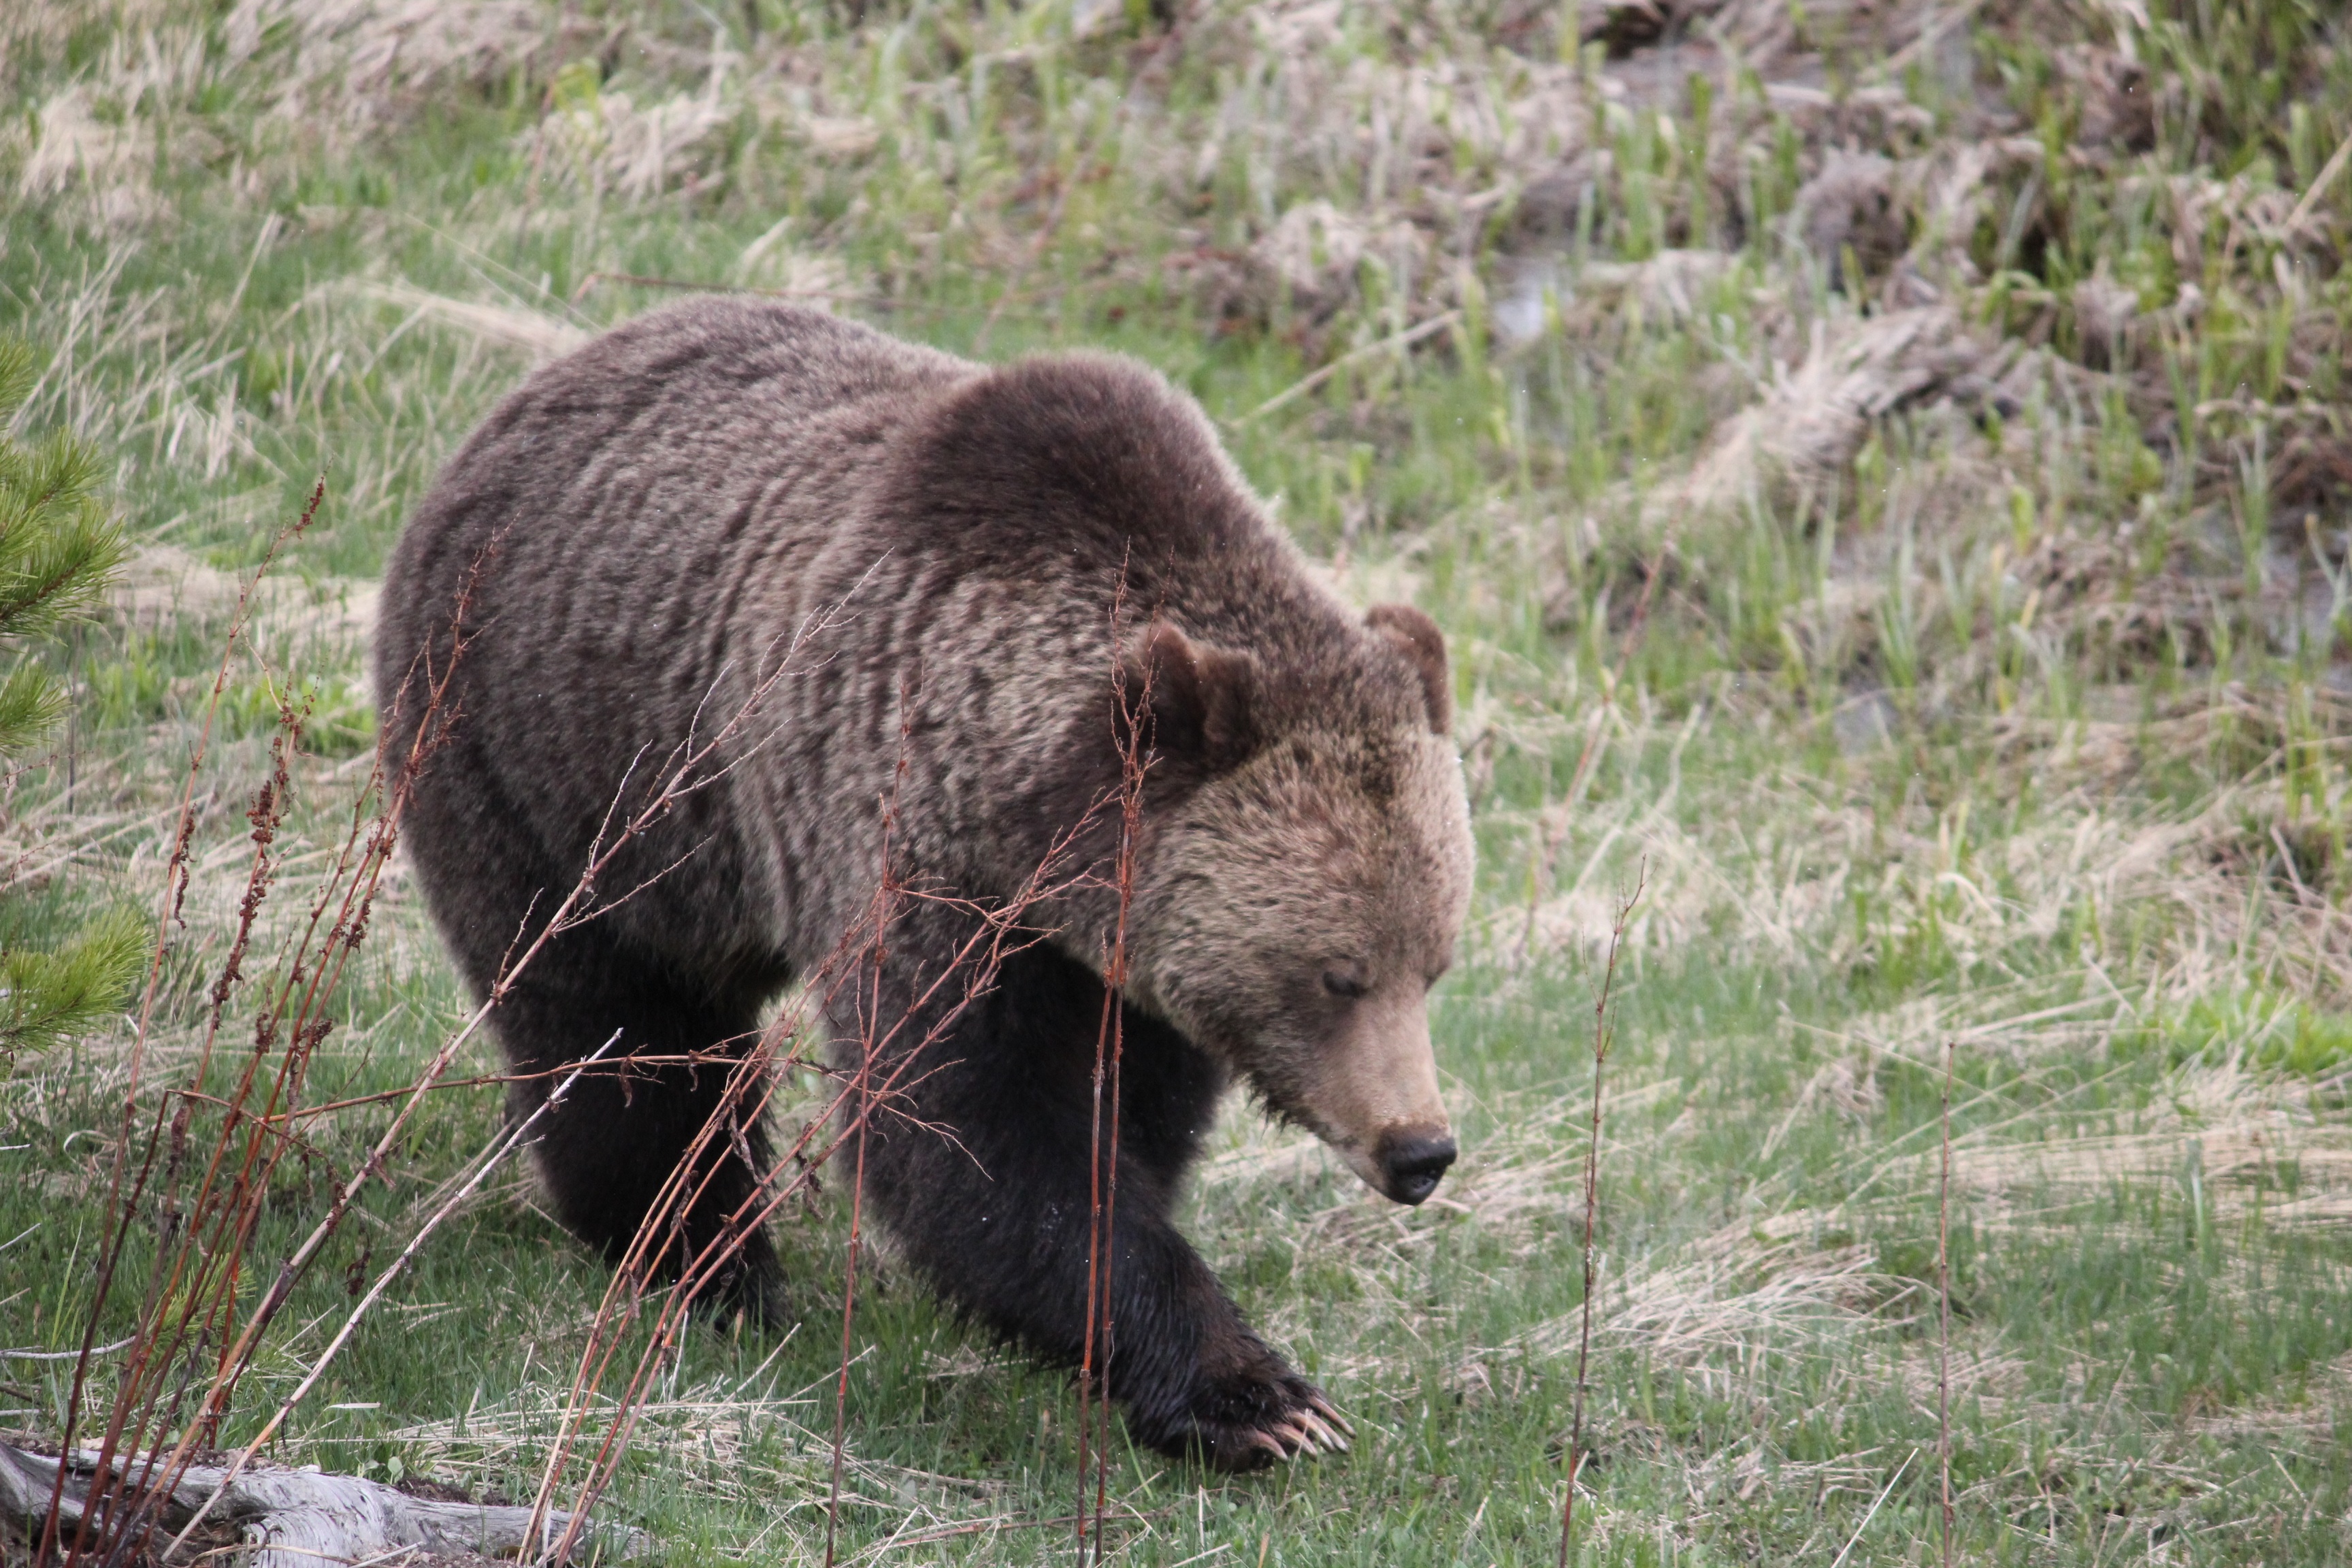
bear, wildlife, spring, mammal, fauna, brown bear, animals, vertebrate, grizzly bear, american black bear